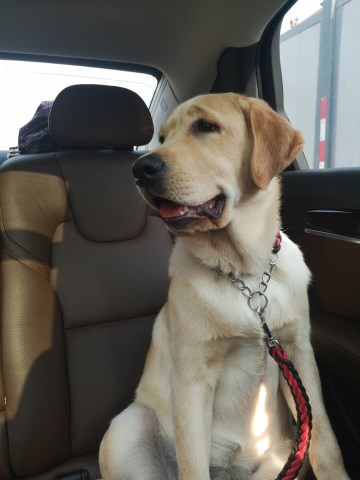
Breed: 3580-n000122-Labrador_retriever